Duckmanton North Junction

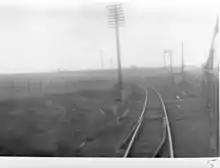
Duckmanton North Junction Feb 1965

Duckmanton North Junction is a former railway junction near Arkwright Town in Derbyshire, England.